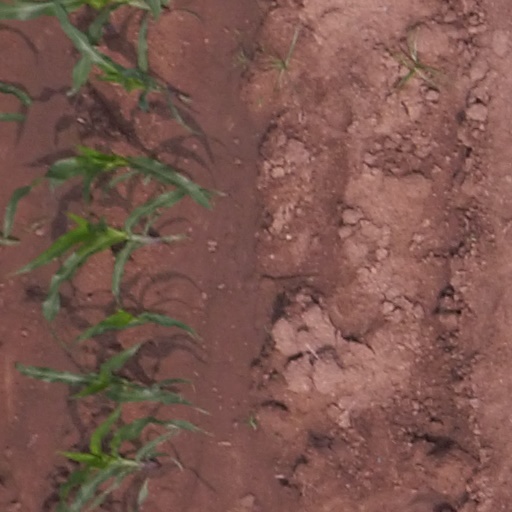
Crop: maize; corn